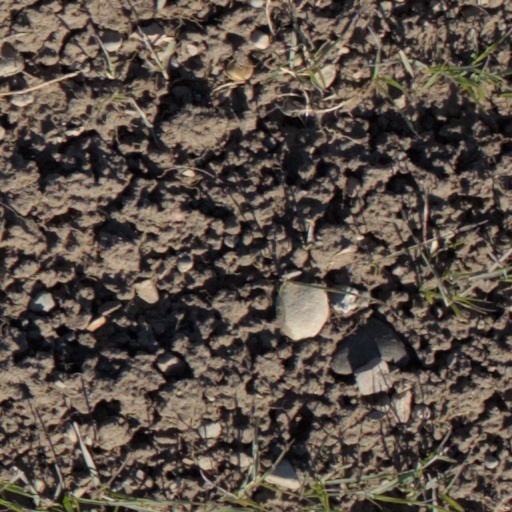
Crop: wheat